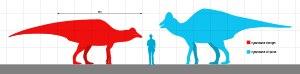
Hypacrosaurus est un genre éteint de dinosaures ornithopodes de la famille des hadrosauridés et de la sous-famille des lambéosaurinés. Il comprend deux espèces, décrites à partir de fossiles datant du Crétacé supérieur, entre la partie supérieure du Campanien et le début du Maastrichtien, il y a environ entre 75 et 70 Ma. Ses fossiles ont été retrouvés en Alberta, au Canada, ainsi que dans le Montana aux États-Unis.